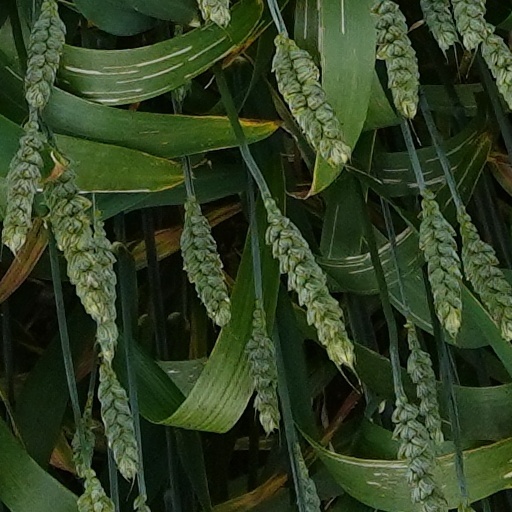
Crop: wheat